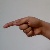
The image shows a hand gesture representing the letter 'G' in Indian Sign Language.